Tsukishima Station

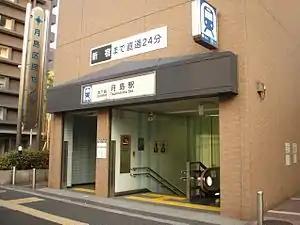

is a subway station in Chūō, Tokyo, Japan, jointly operated by Tokyo Metro and Toei Subway. The station opened on June 8, 1988.